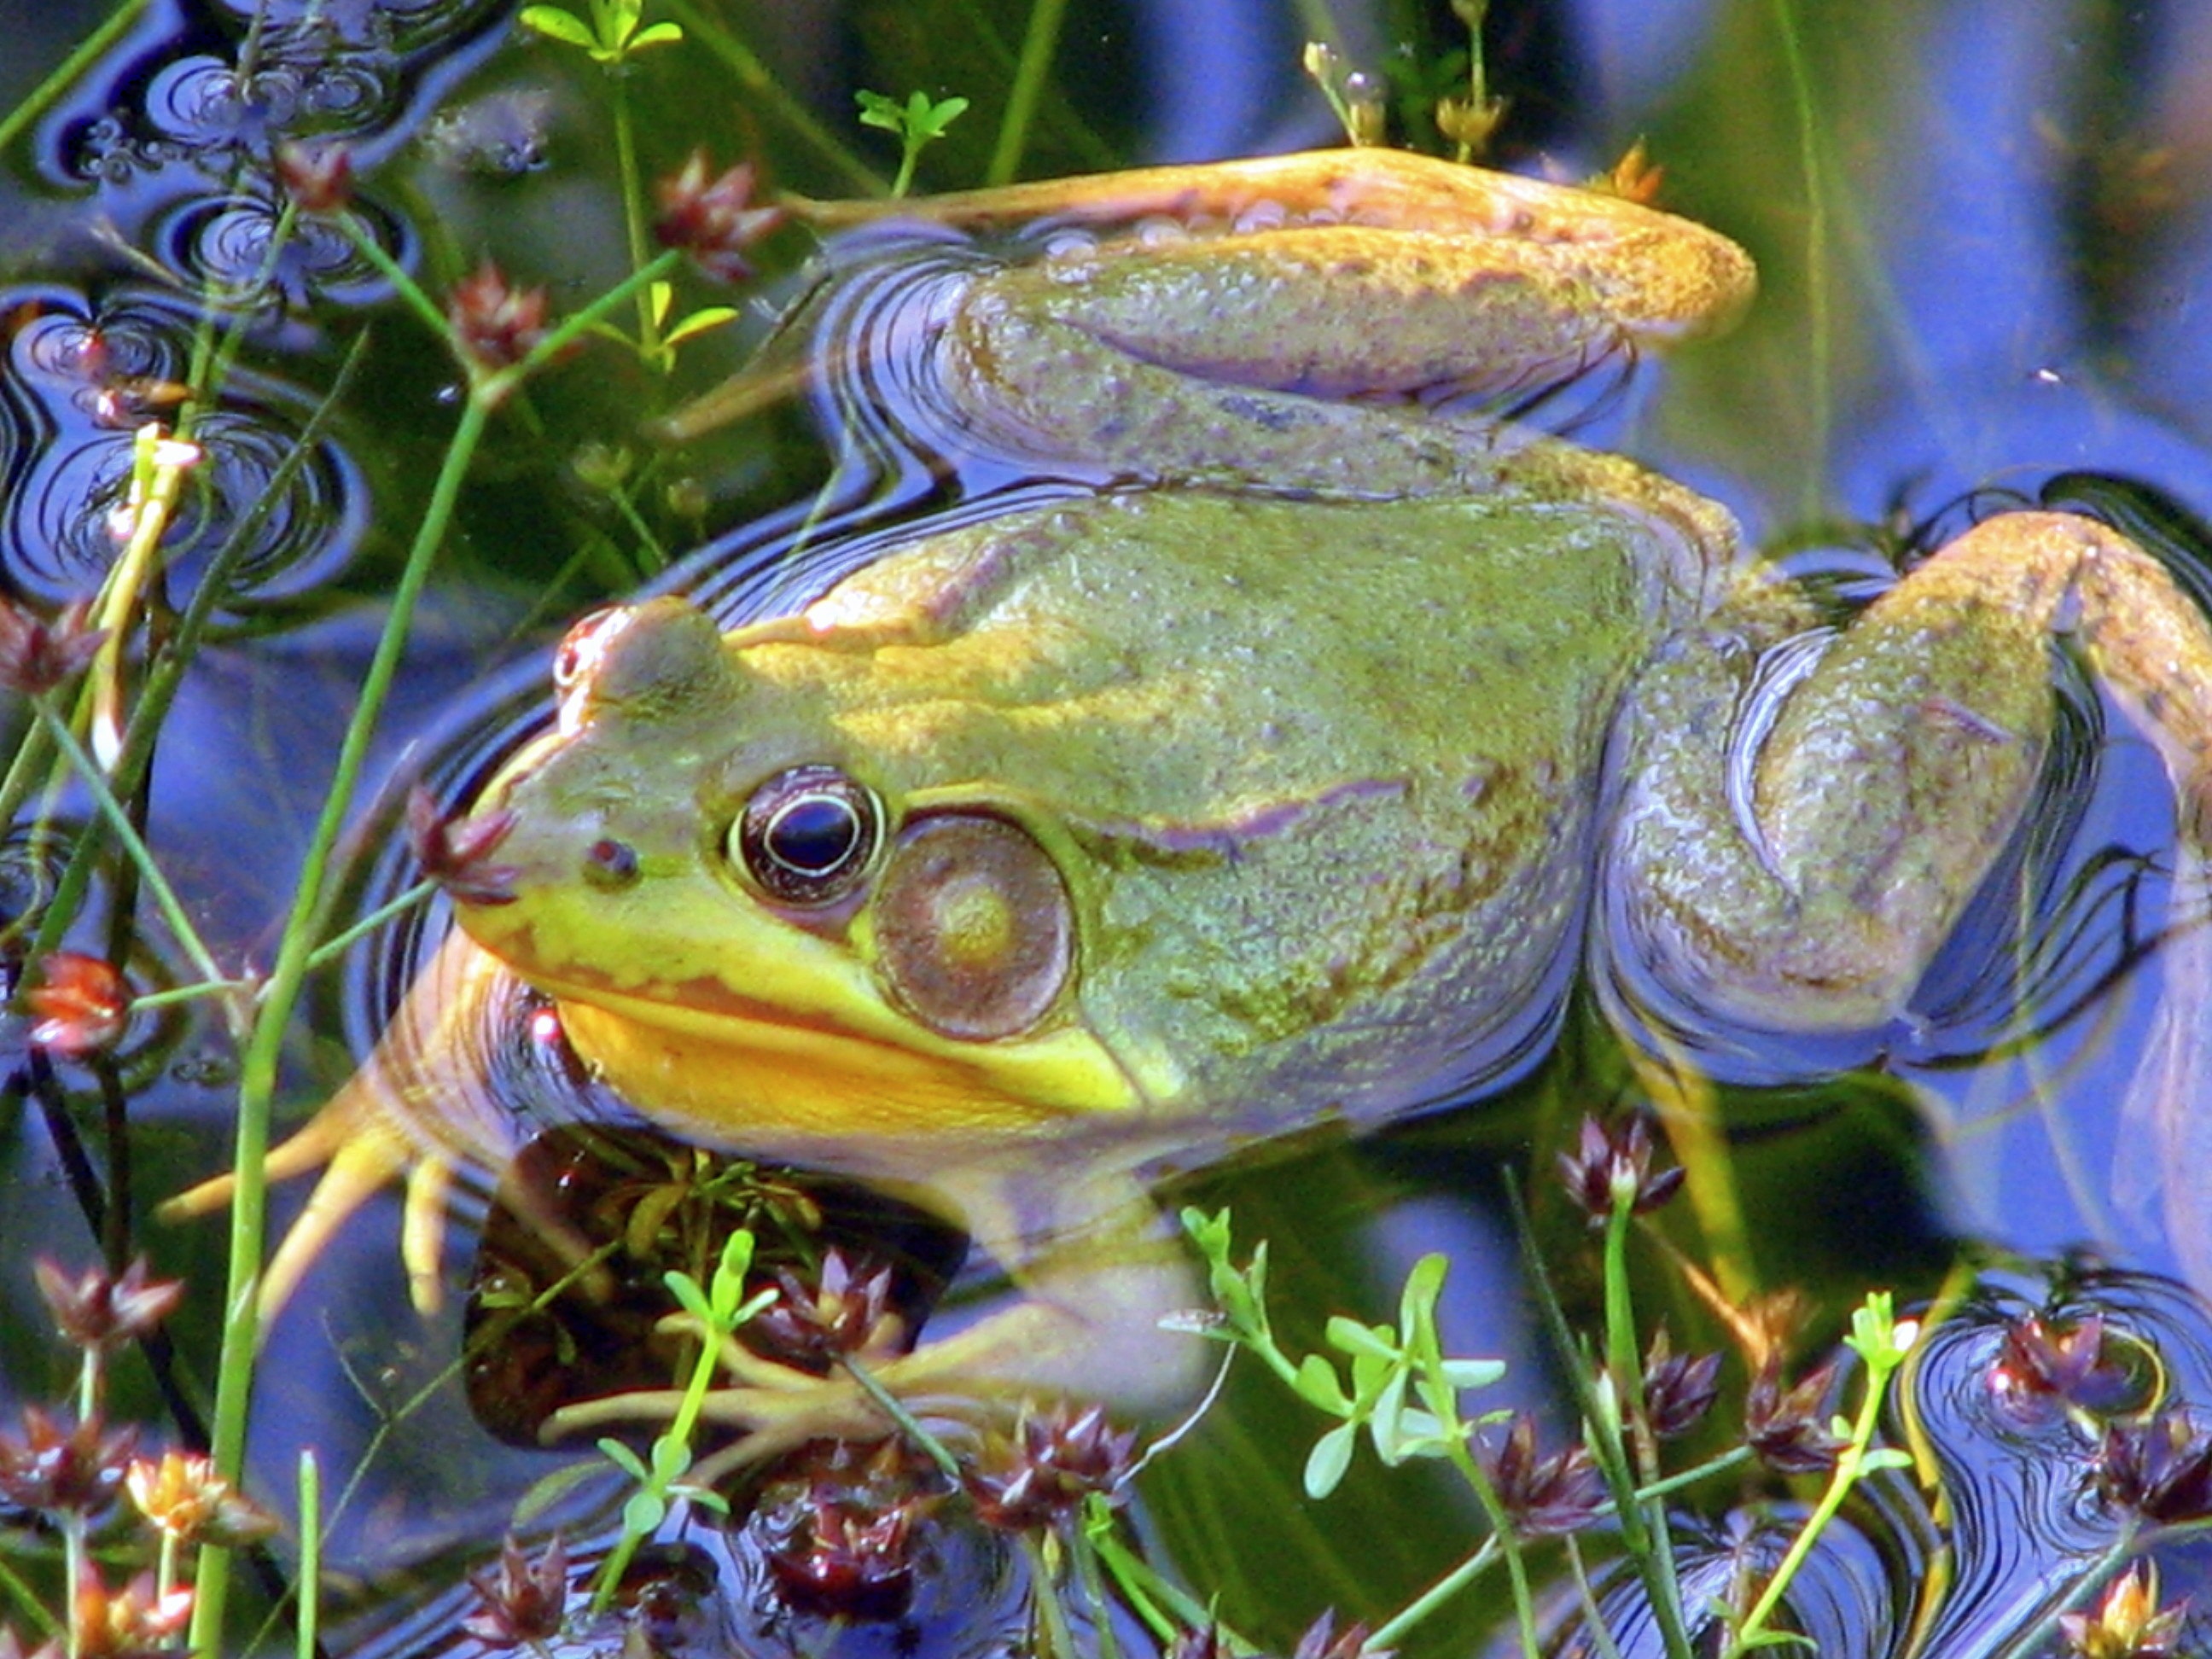
water, nature, plant, lake, wet, animal, summer, pond, wildlife, wild, environment, green, biology, natural, aquatic, frog, toad, amphibian, fish, fauna, outdoors, aquarium, vertebrate, creature, habitat, organism, bullfrog, ranidae, marine biology, freshwater aquarium